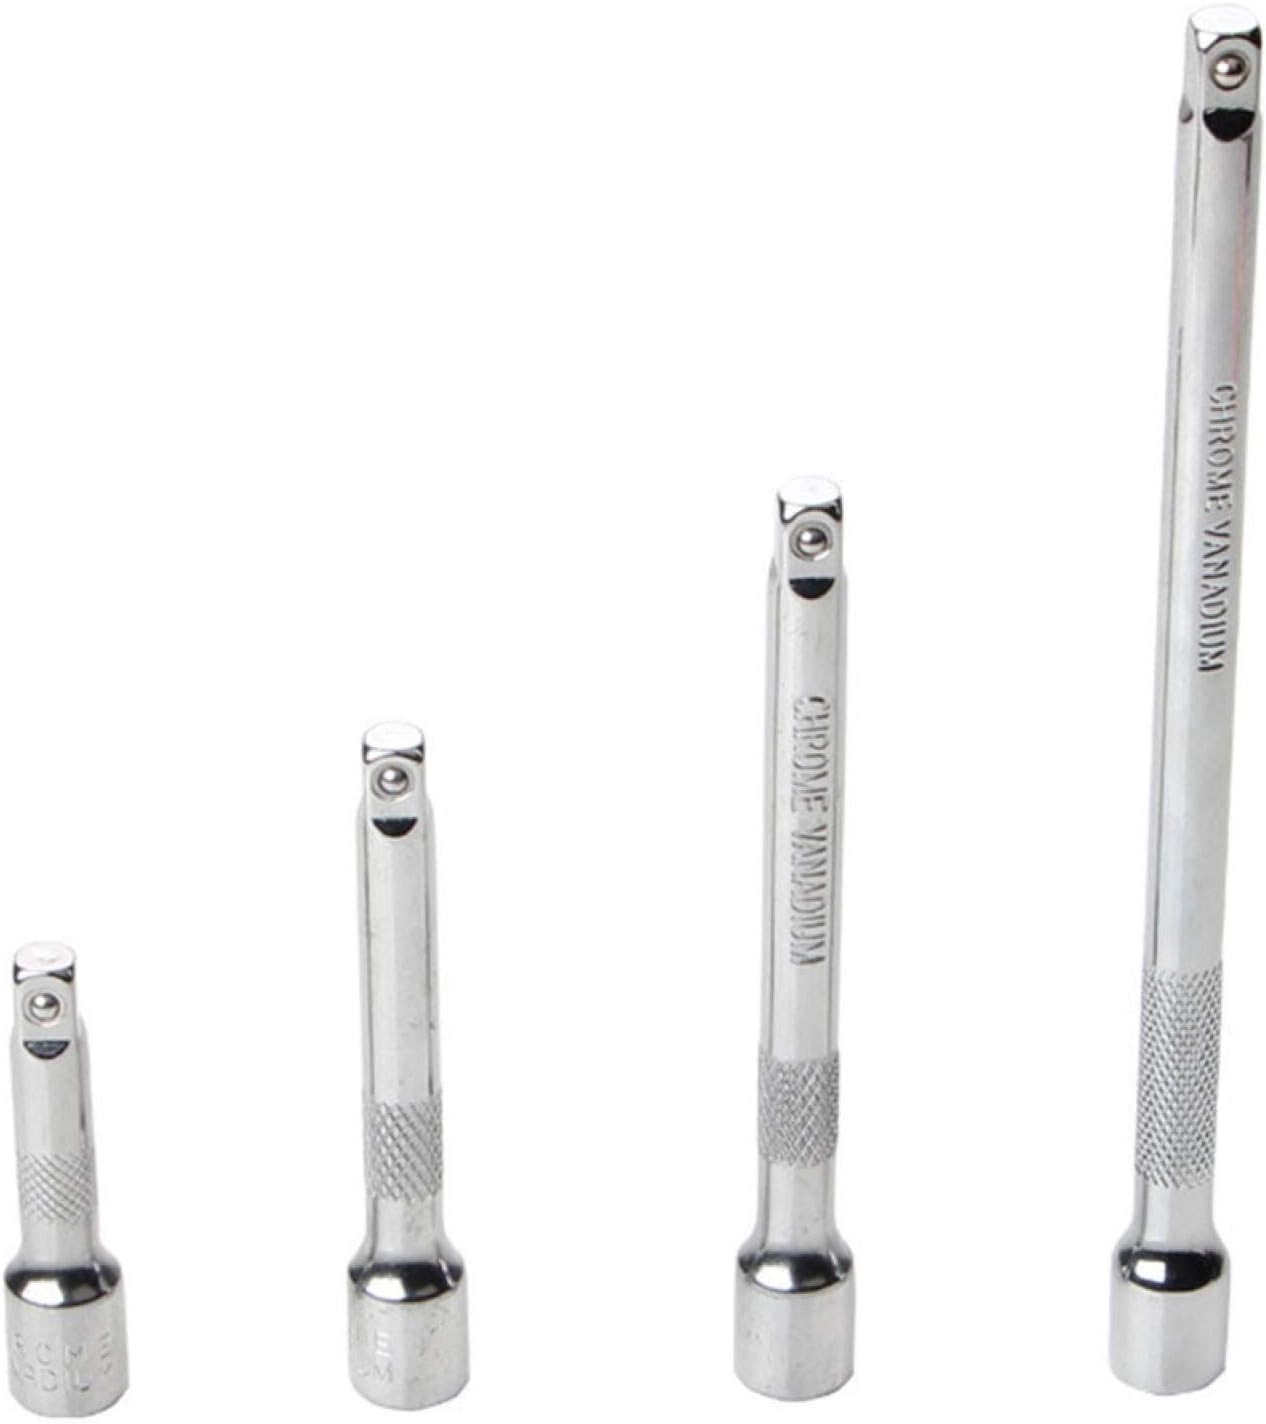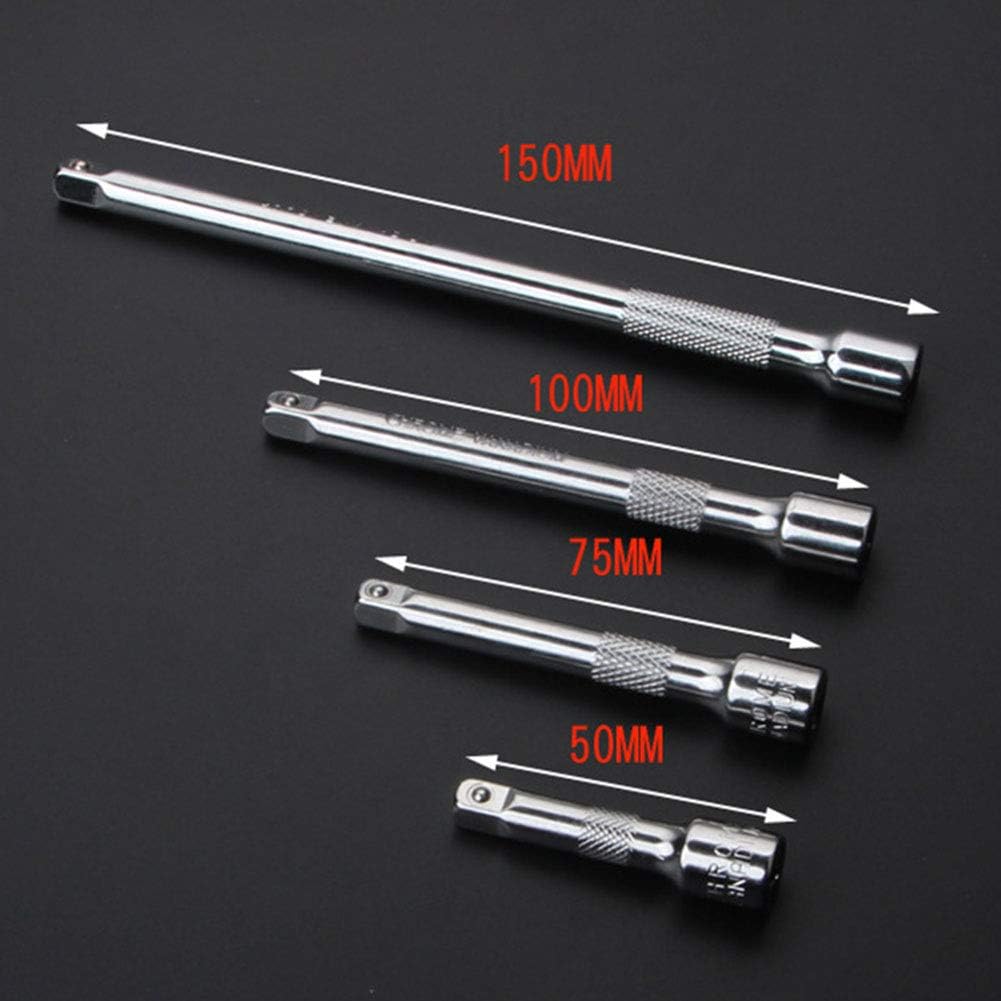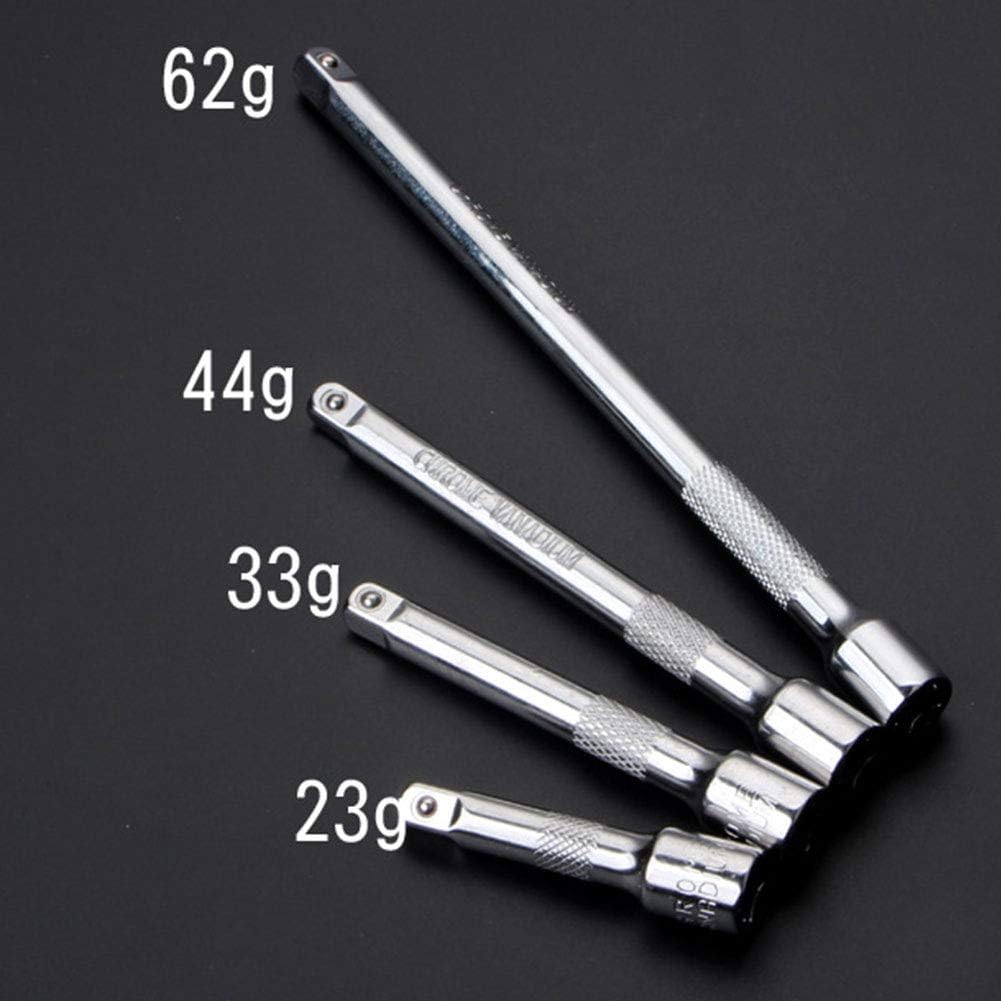
4pcs Extension Bars,Auto Repair Socket Extenders 1/4 6.3mm Ratchet Wrench,Easy to Use(Silver)
Category: Amazon Home
Description:100% brand new and high quality!Made of high quality CRV Vanadium steel material, durable and rustproof.Easy to install,which is convenient to use.Can be used as a wobble extension bar when an offset clearance is needed or use as a regular rigid extension bar.Can be used with 1/4"(6.35mm)sleeve which can match with extension rod, sliding rod, small square rod, etc.Specifications:Item type: Socket Ratchet Extension BarMaterial: CRVColor: Silver.Drive head size: 1/4Length: approx. 50mm/70mm/100mm/150mm.Quantity: 4pcs/set.Package includes: 4pcs* Extender BarsNotes:Transition: 1cm=10mm=0.39inch1. Due to the different monitor and light effect, the actual color of the item might be slightly different from the color showed on the pictures. Thank you!2. Please allow 1-3cm measuring deviation due to manual measurement.
Features: Made of high quality CRV Vanadium steel material, durable and rustproof. | Can be used as a wobble extension bar when an offset clearance is needed or use as a regular rigid extension bar. | Can be used with 1/4"(6.35mm)sleeve which can match with extension rod, sliding rod, small square rod, etc. | This drive extension are great for working in hard-to-reach areas, are perfect for auto shops, garages and project | Package includes: 4pcs* Extender Bars Drive head size: 1/4 Length: approx. 50mm/70mm/100mm/150mm.